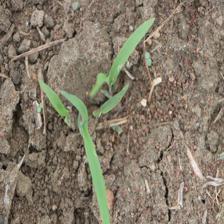
Label: Sorghum